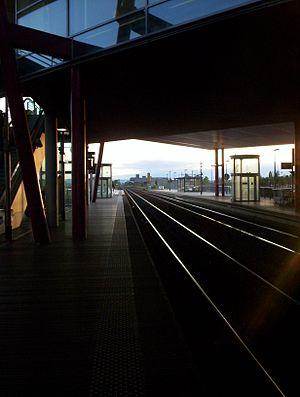
La ligne de Valence à Moirans est une ligne ferroviaire française à écartement standard électrifiée de la région Auvergne-Rhône-Alpes. D'une longueur de 80 kilomètres, elle est à double voie sur les deux tiers de sa longueur. Elle fait partie de la ligne du Sillon Alpin Sud. Elle relie la gare de Valence-Ville, dans la Drôme, sur la ligne de Paris-Lyon à Marseille-Saint-Charles, à la gare de Moirans, dans l'Isère, sur la ligne de Lyon-Perrache à Marseille-Saint-Charles.
La gare de Valence TGV, en forme longue Valence TGV Rhône-Alpes Sud, est une gare ferroviaire française située sur la commune d'Alixan, dans le département de la Drôme, en région Auvergne-Rhône-Alpes. Construite dans le cadre de la LGV Méditerranée, elle a été mise en service le 10 juin 2001, en même temps que le troisième et dernier tronçon de la ligne de Combs-la-Ville à Saint-Louis.